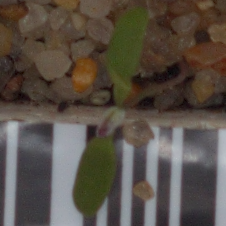
Label: fat_hen